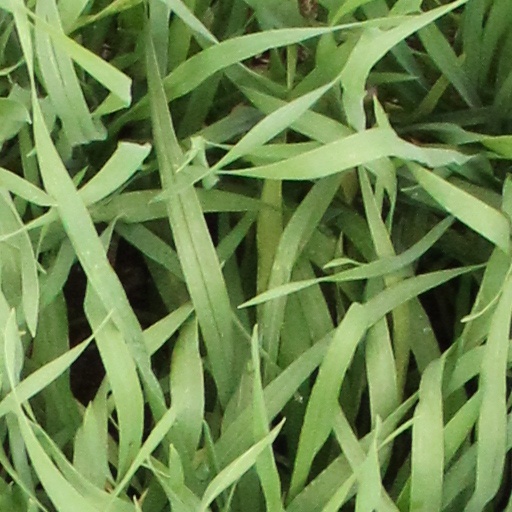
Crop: wheat